People's Park (Nanning)

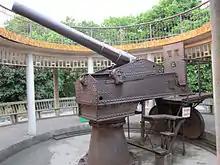
120 mm Krupp cannon manufactured in 1891 and bought by the Qing government to protect the southern border of China with Vietnam.

The Temple of Six Lords (六公祠) once stood on top of Wangxian Hill in the park. The temple was dedicated to six significant people in the history of Nanning, namely Di Qing, Sun Mian, Yu Jing, Su Jian, Wang Yangming, and Mang Yitu. In 1917, the Guangxi warlord Lu Rongting demolished the temple and built the Zhenning Fort on the site, with a 120mm rail-mounted cannon manufactured by the German Krupp Company in 1890. The fort and the cannon are now open to visitors.